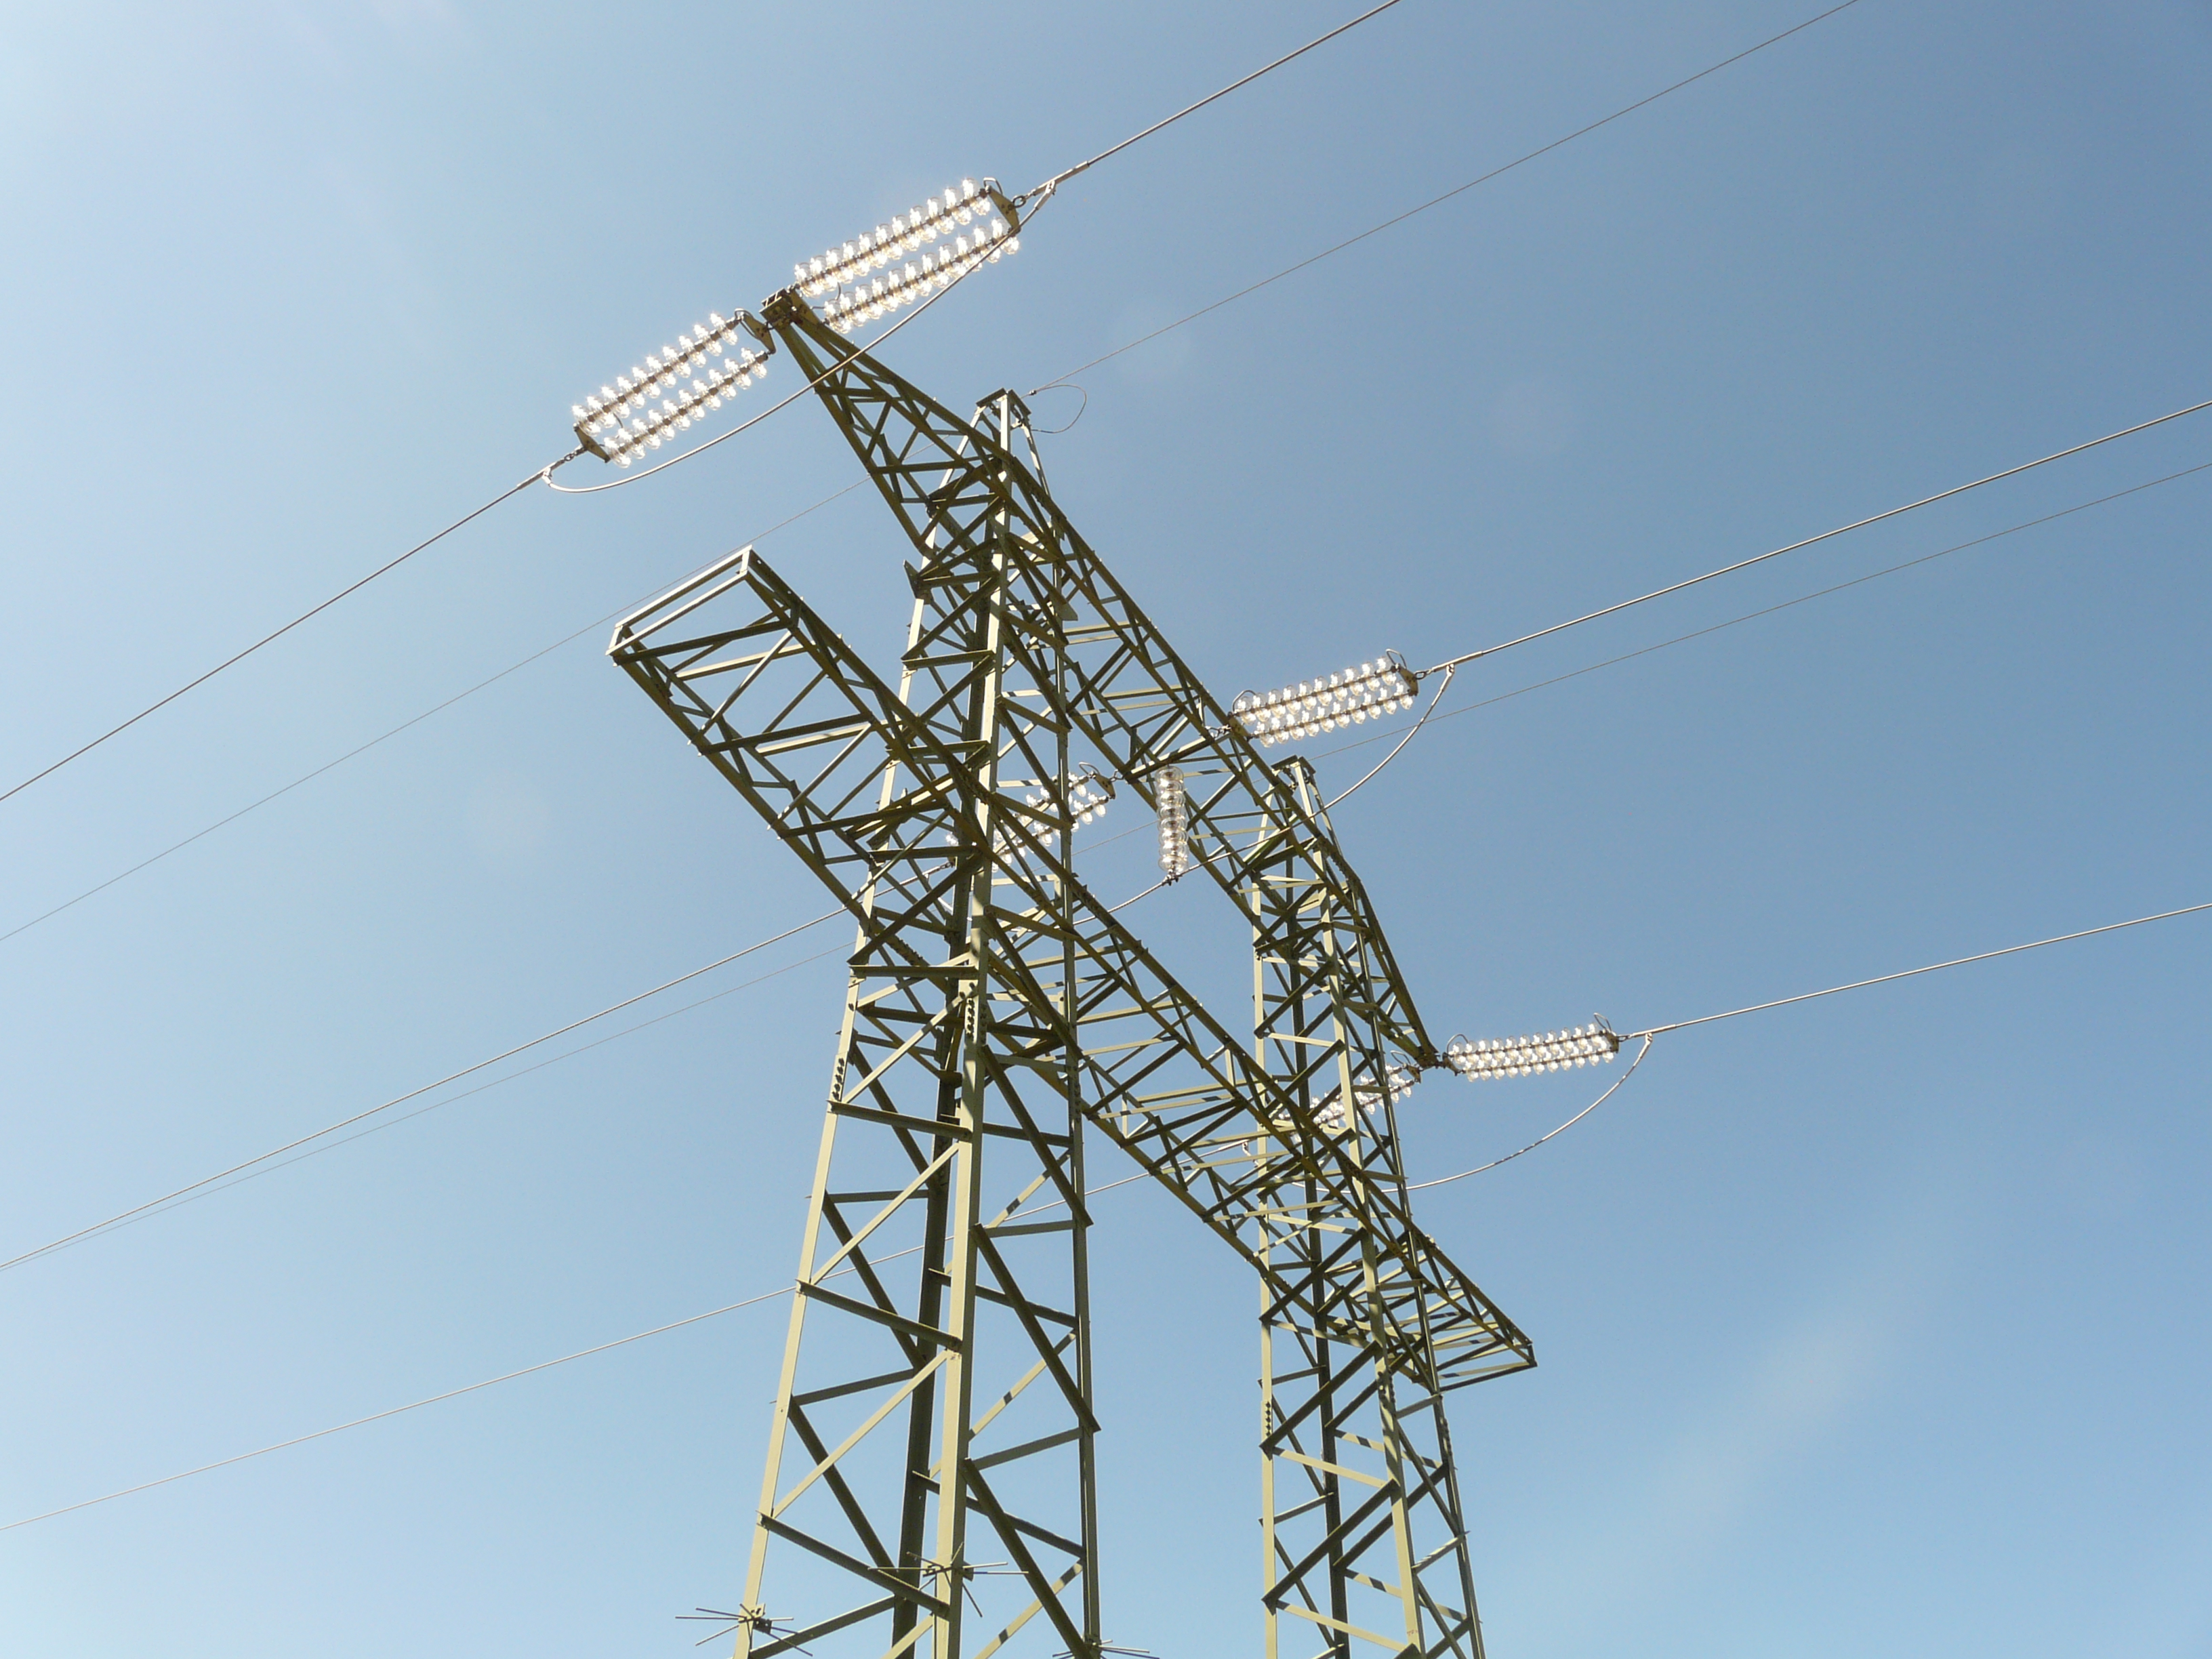
line, vehicle, tower, mast, electricity, high voltage, current, pylon, strommast, transmission tower, outdoor structure, electrical supply, overhead power line, public utility